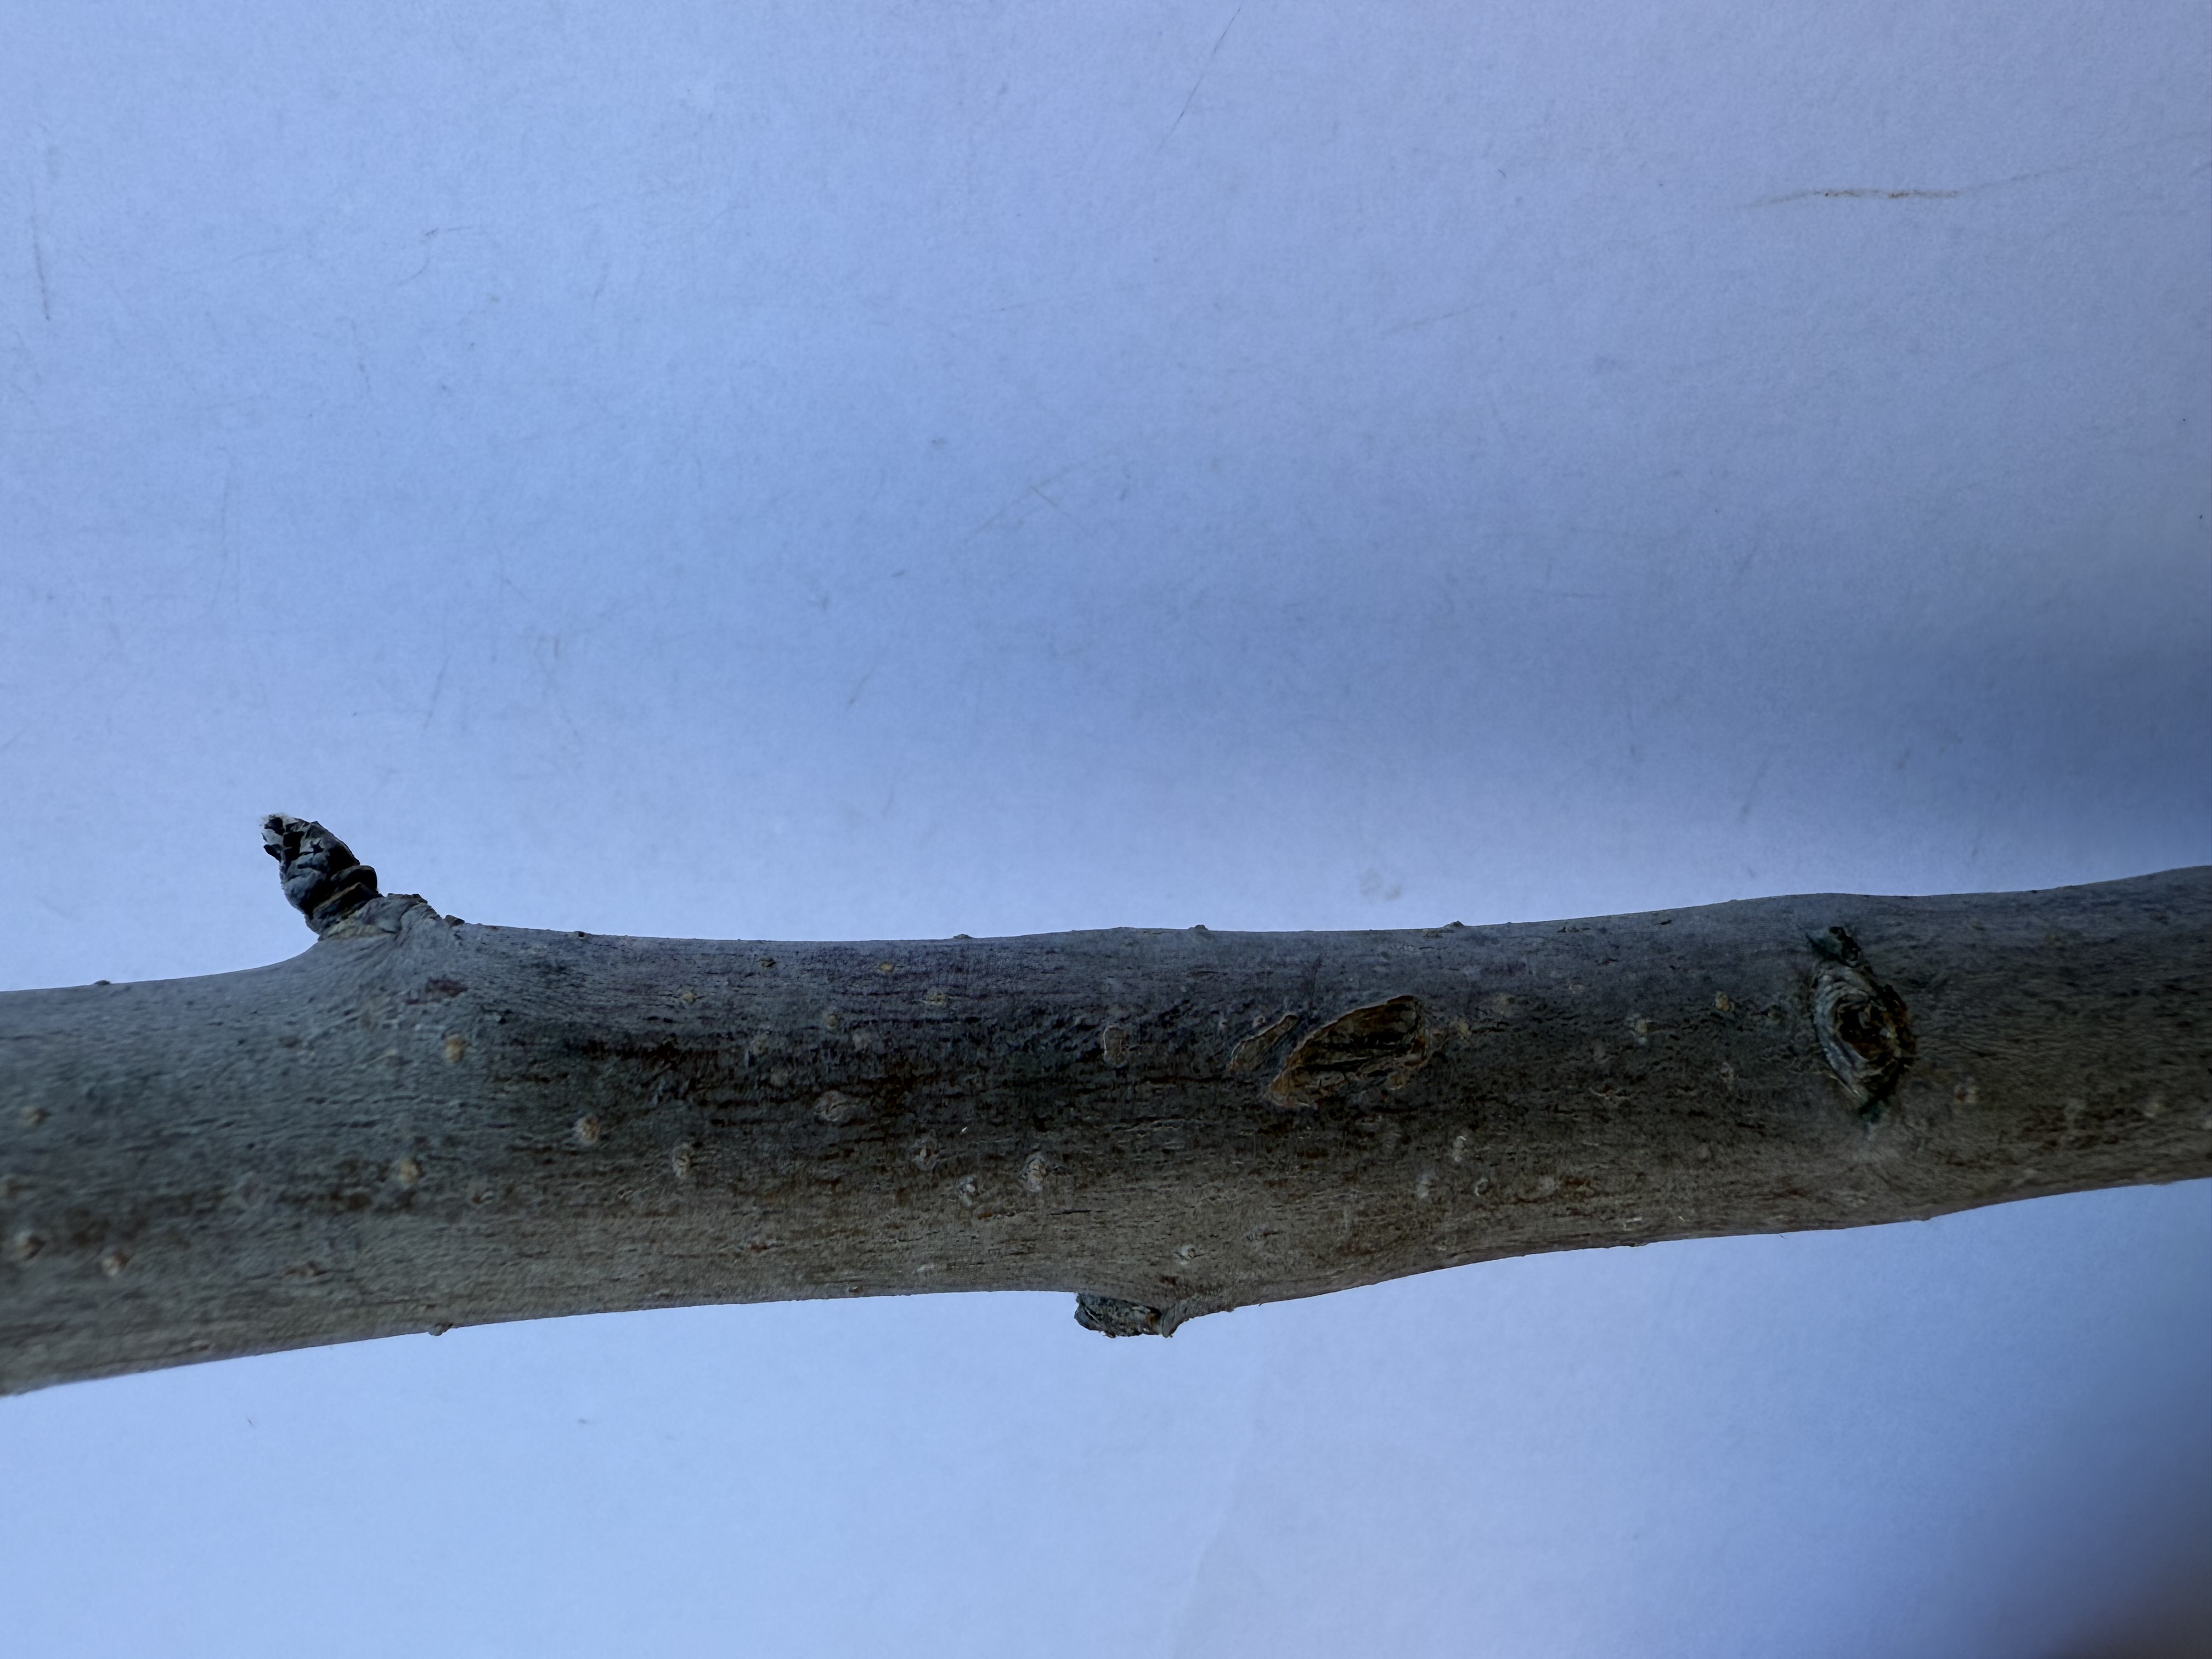
Variety: Granny Smith Apple